Lewis Hamilton

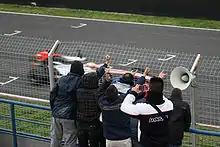

Hamilton has used several one-off helmet designs across his career. Hamilton sported gold helmets for season finales three times in his career. After winning his fourth title in 2017, he entered the 2017 Abu Dhabi Grand Prix in a gold helmet with four stars adorning the top of the helmet with the words "World Champion". He used similar designs in 2018 and 2019 with five and six stars, respectively. This practice altered in 2020, when Hamilton wore his base helmet with gold outlines and accents, instead of a full gold design.